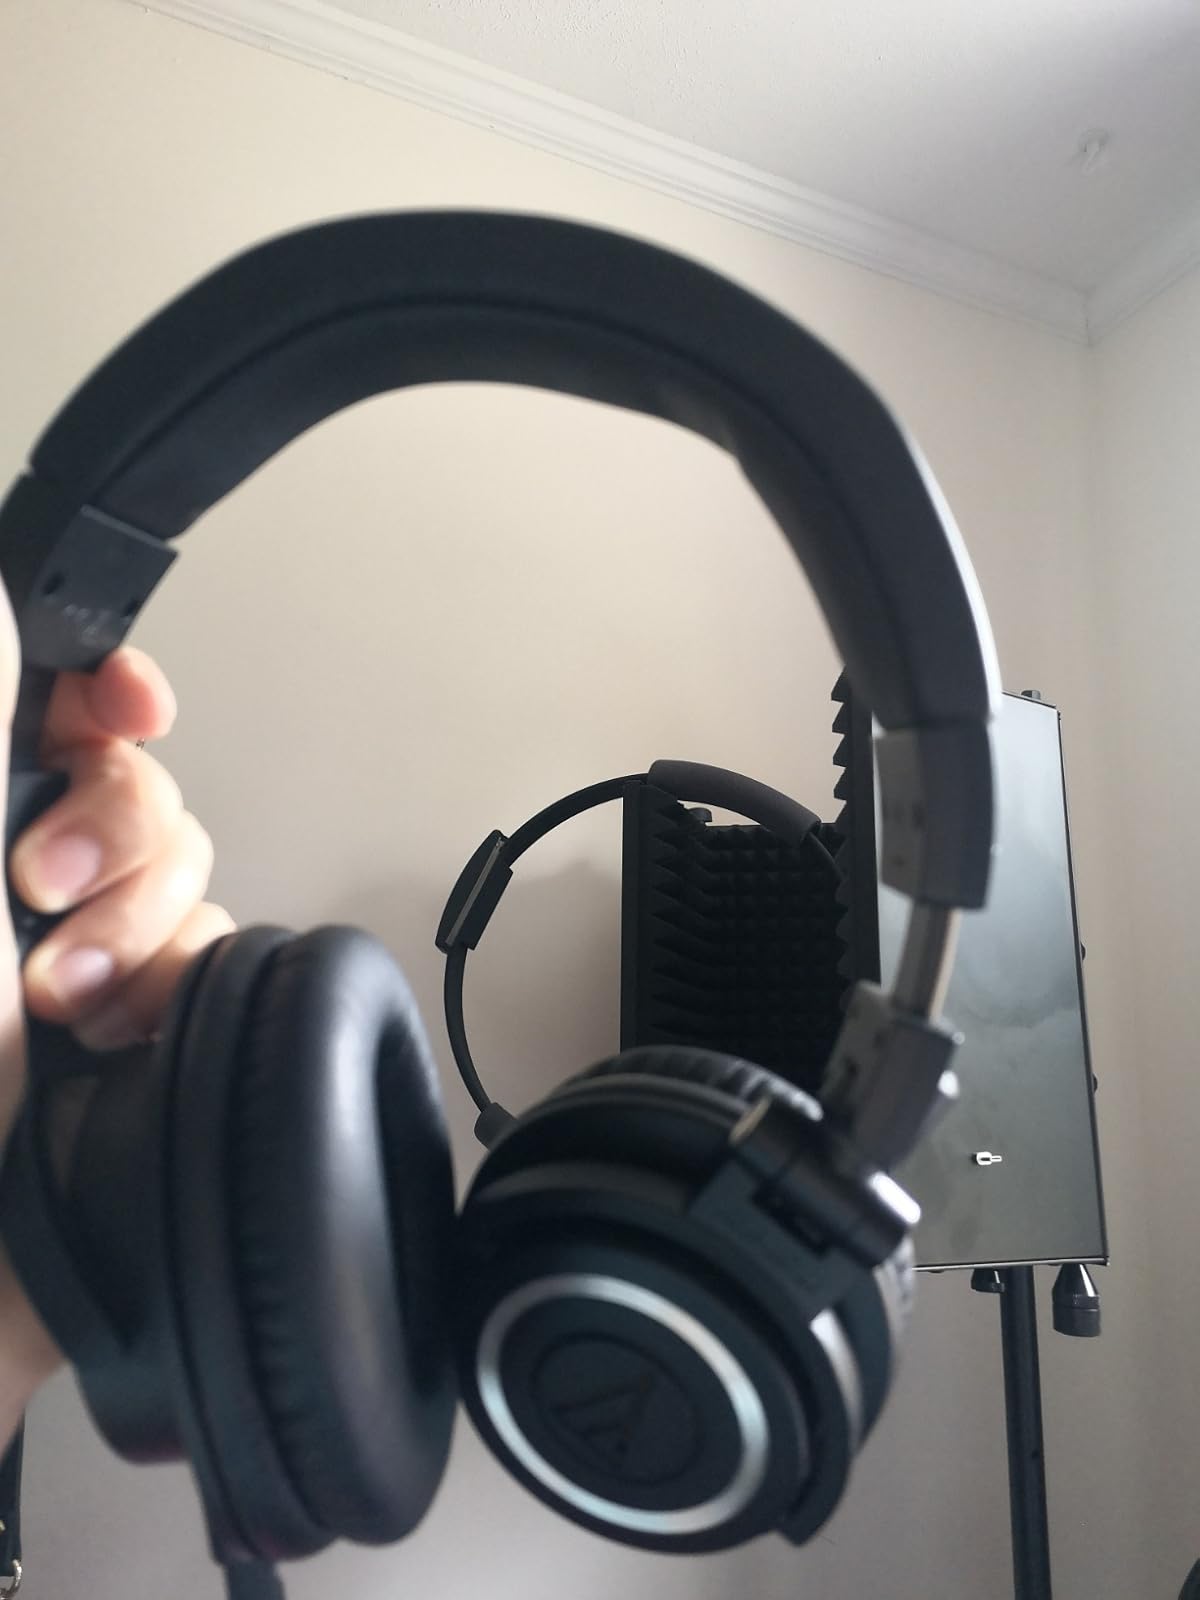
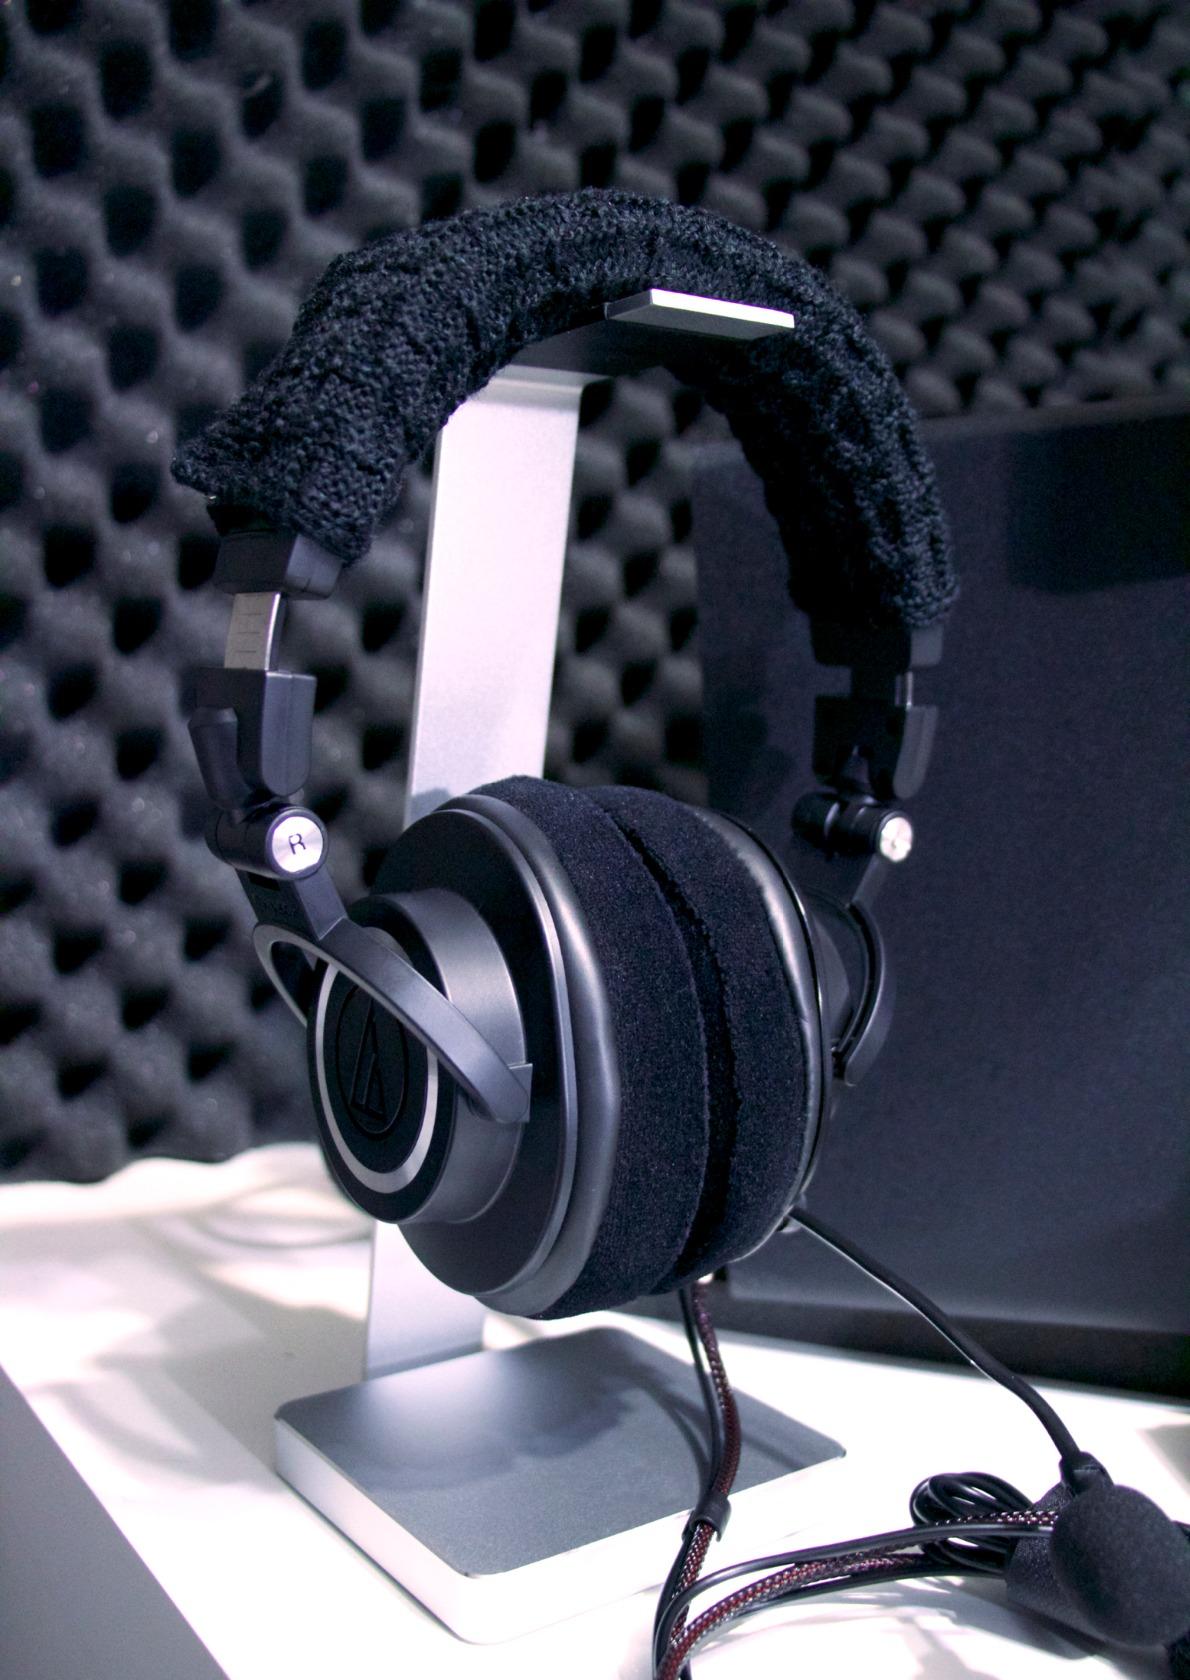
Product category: headphones
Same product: yes